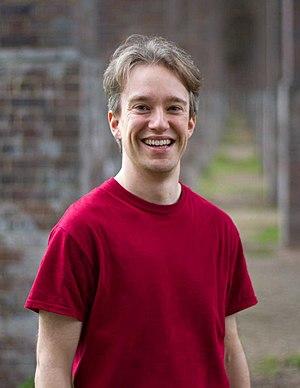
Thomas Scott est un YouTuber britannique, animateur de jeux télévisés et développeur Web. Scott est surtout connu pour la production de vidéos en ligne pour sa chaîne YouTube, qui comprend principalement des vidéos éducatives sur une gamme de sujets, y compris l'histoire, la science, la technologie et la linguistique. En juin 2020, la chaîne de Tom Scott compte plus de 600 millions de vues et 2,79 millions d'abonnés.